Manohar Aich

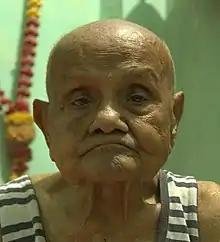

Manohar Aich (17 March 1912 – 5 June 2016) was an Indian bodybuilder. He was the second Indian (after Monotosh Roy in 1951) to win any Mr. Universe title. He did so in the 1952 NABBA Universe Championships. At tall, he was given the name "Pocket Hercules". Aich has been cited by historians as an influence on Indian physical culture.